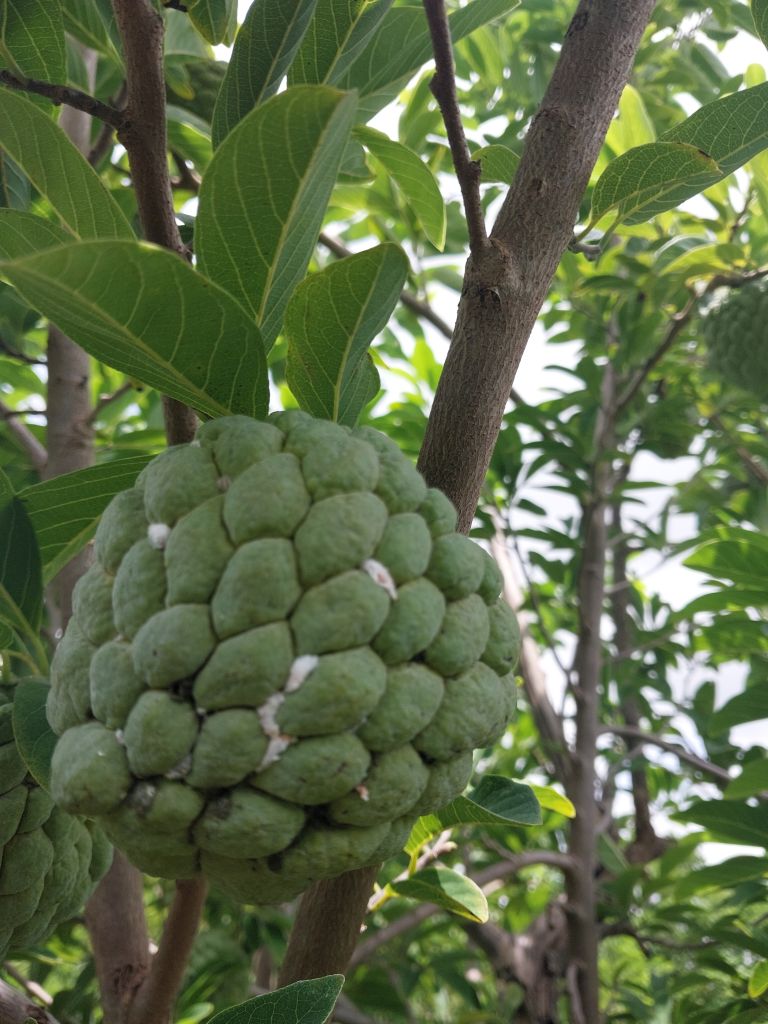
Disease label: Mealy Bug